Teo Tuvale

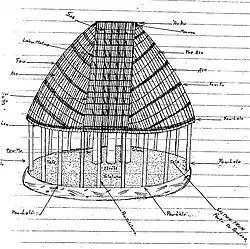
Drawing of a Samoan house from "An Account of Samoan History up to 1918" by Teo Tuvale

Teo Tuvale (26 August 1855 – December 1919) was a notable Samoan historian who served terms as Chief Justice and Secretary to Government in Samoa during the era of colonialism.